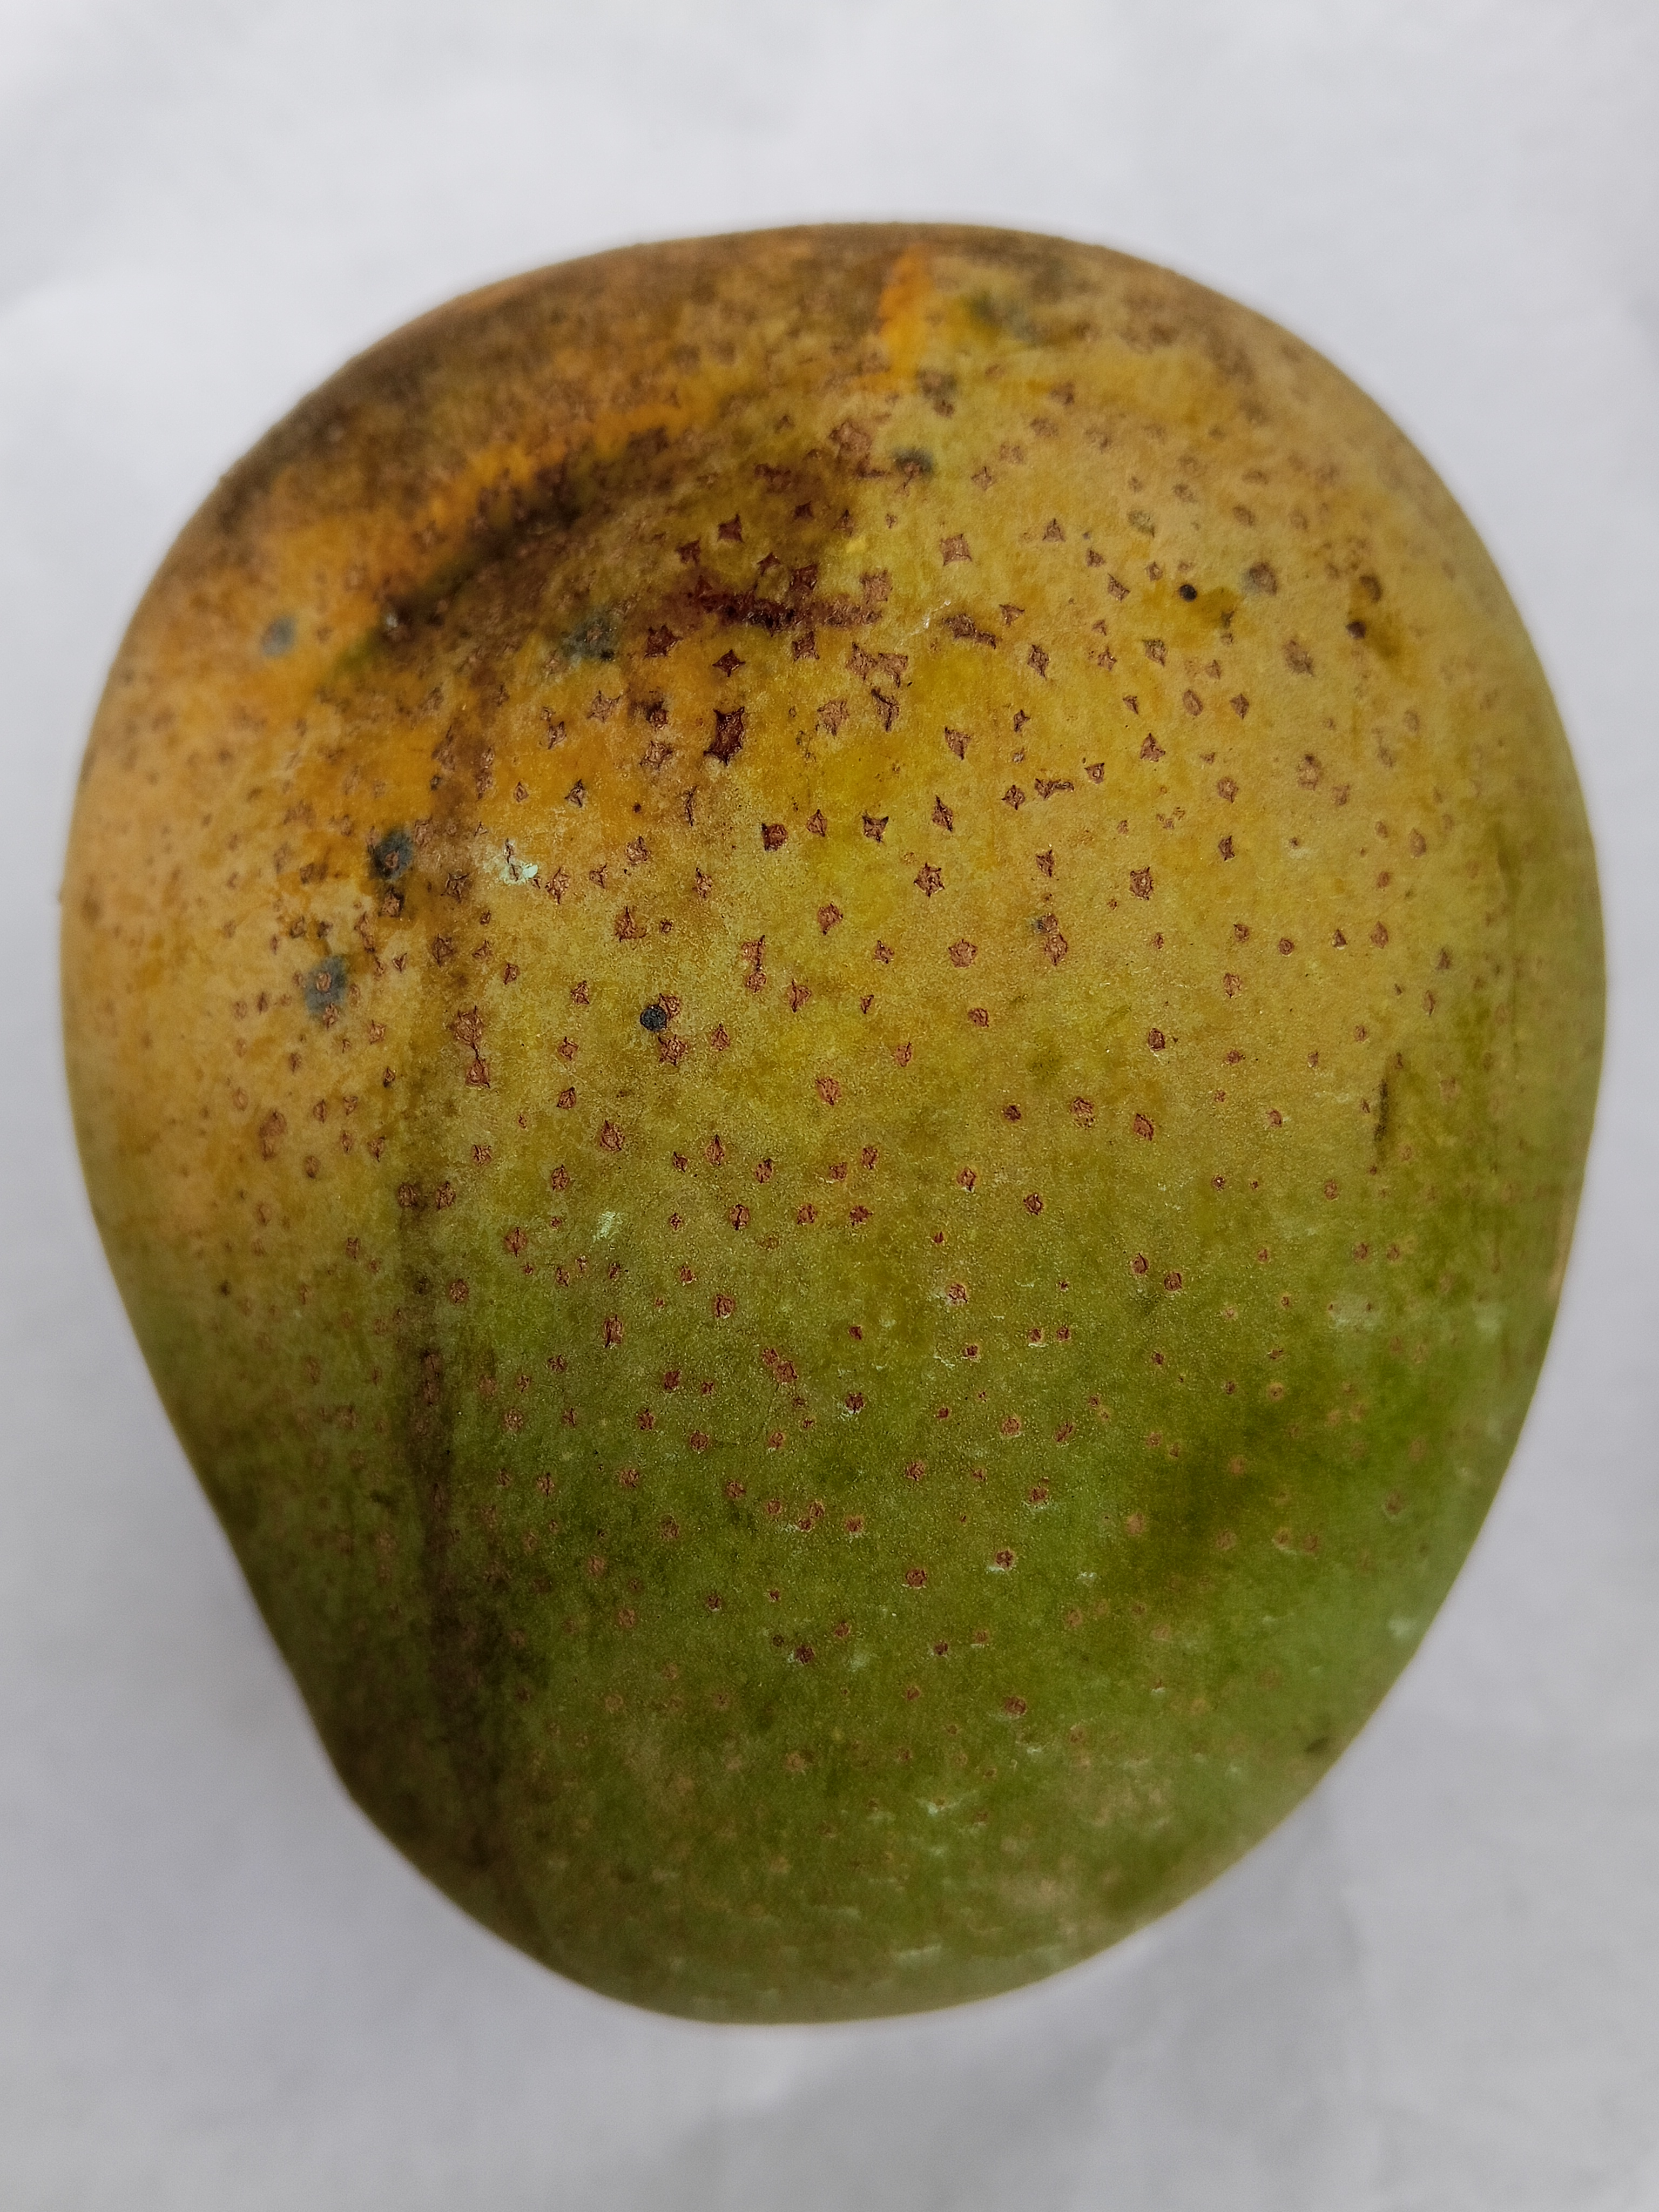
Mango variety: Himsagar